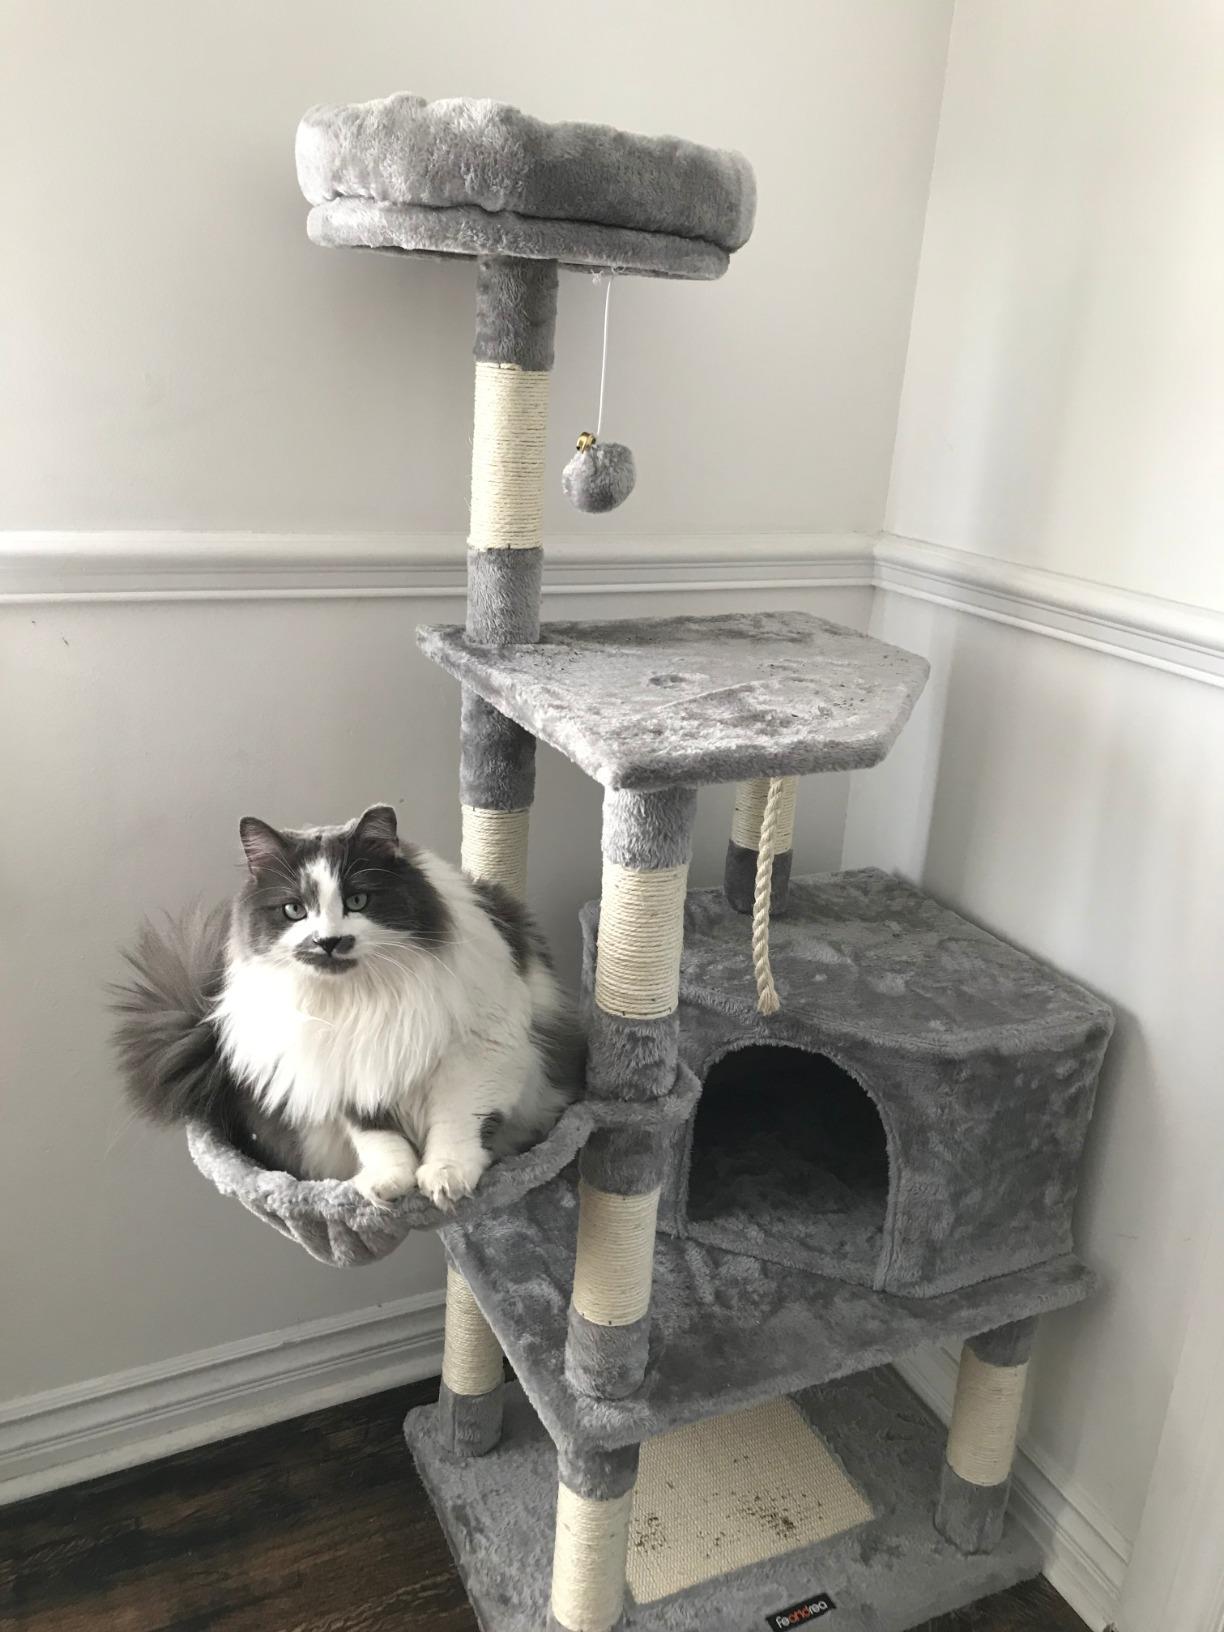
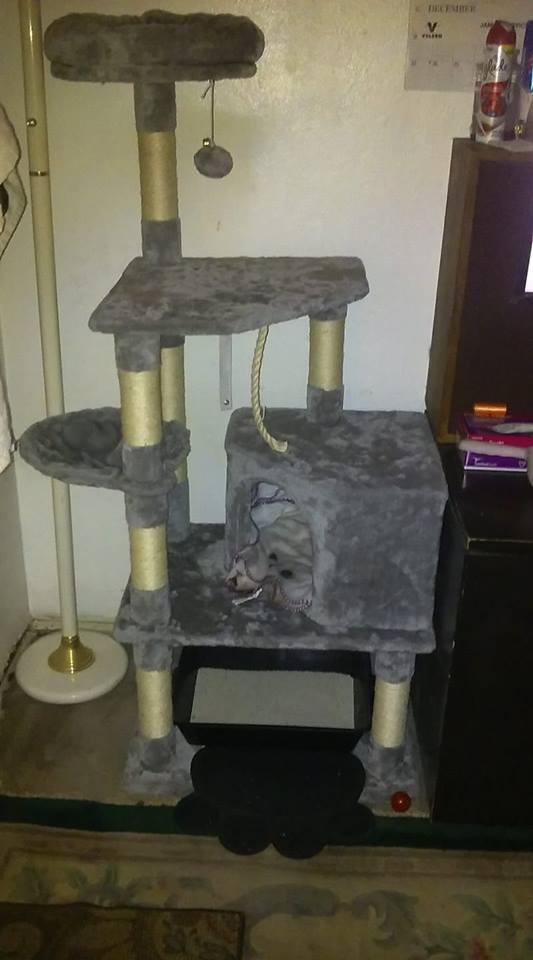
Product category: items_cat tree
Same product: yes